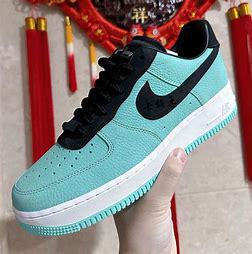
Brand: Nike
Model: Air Force 1